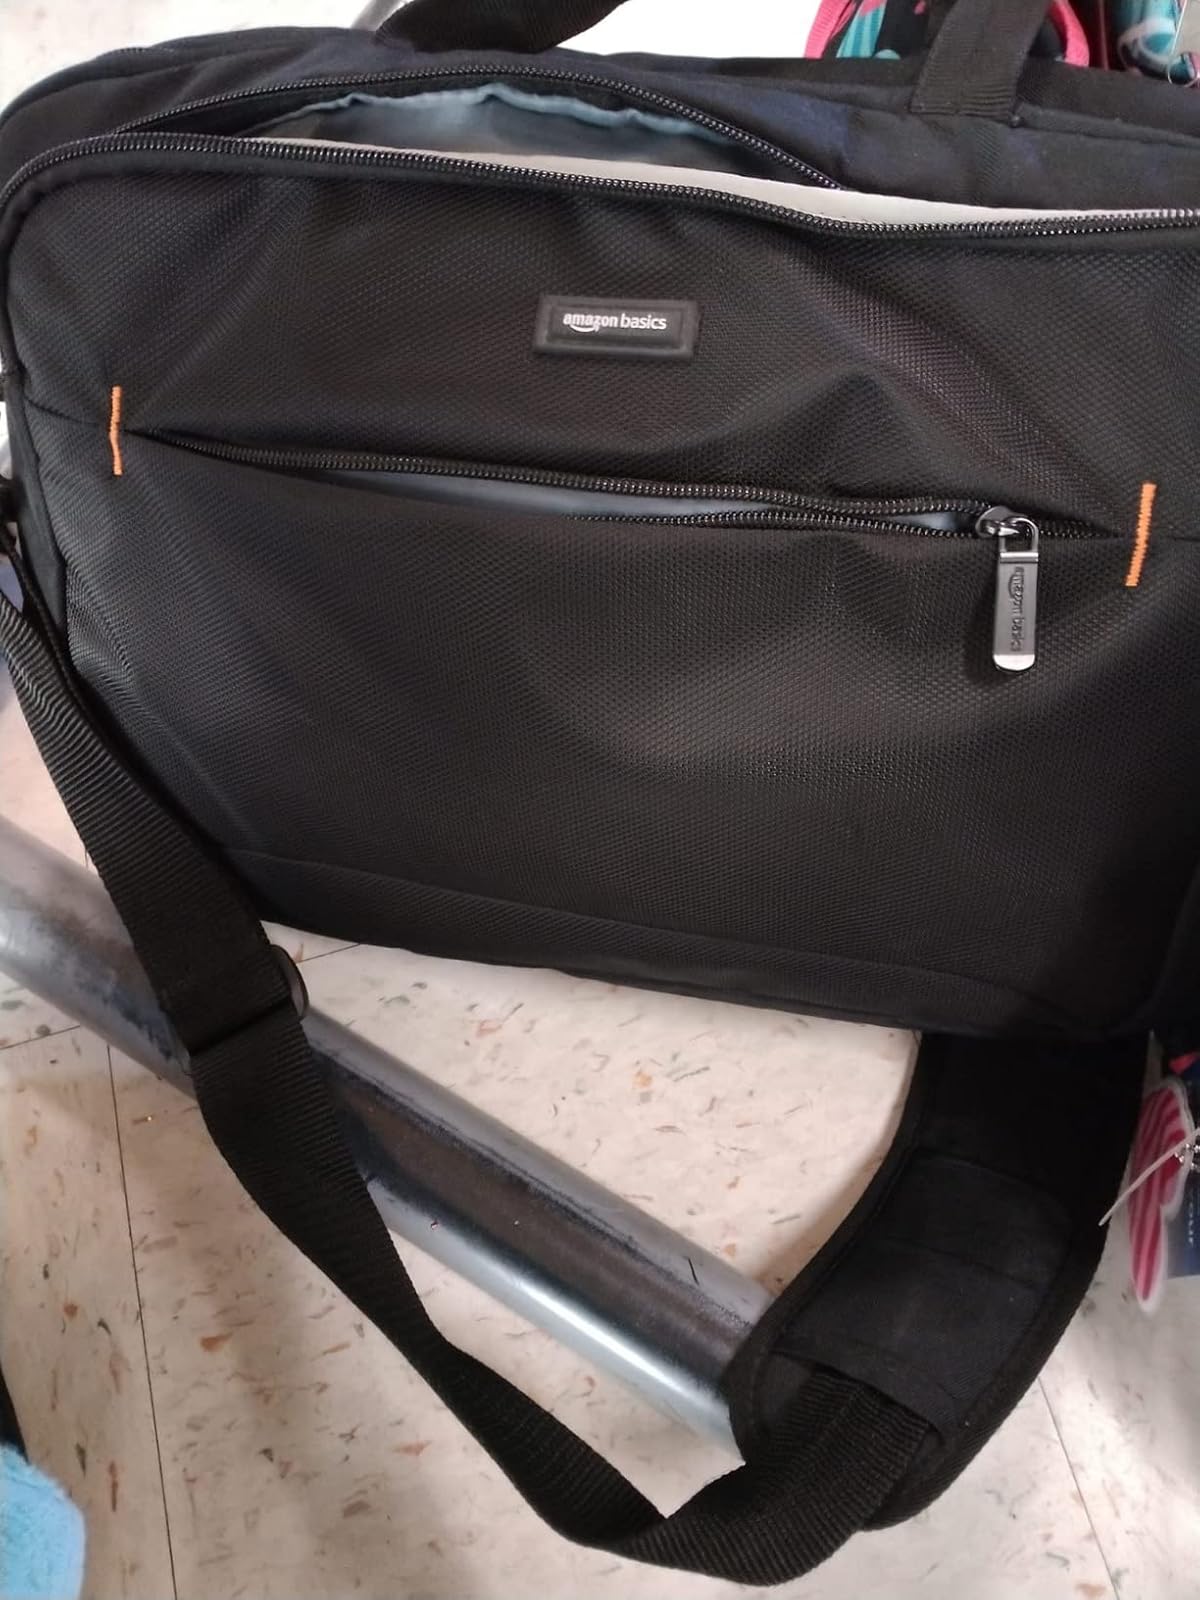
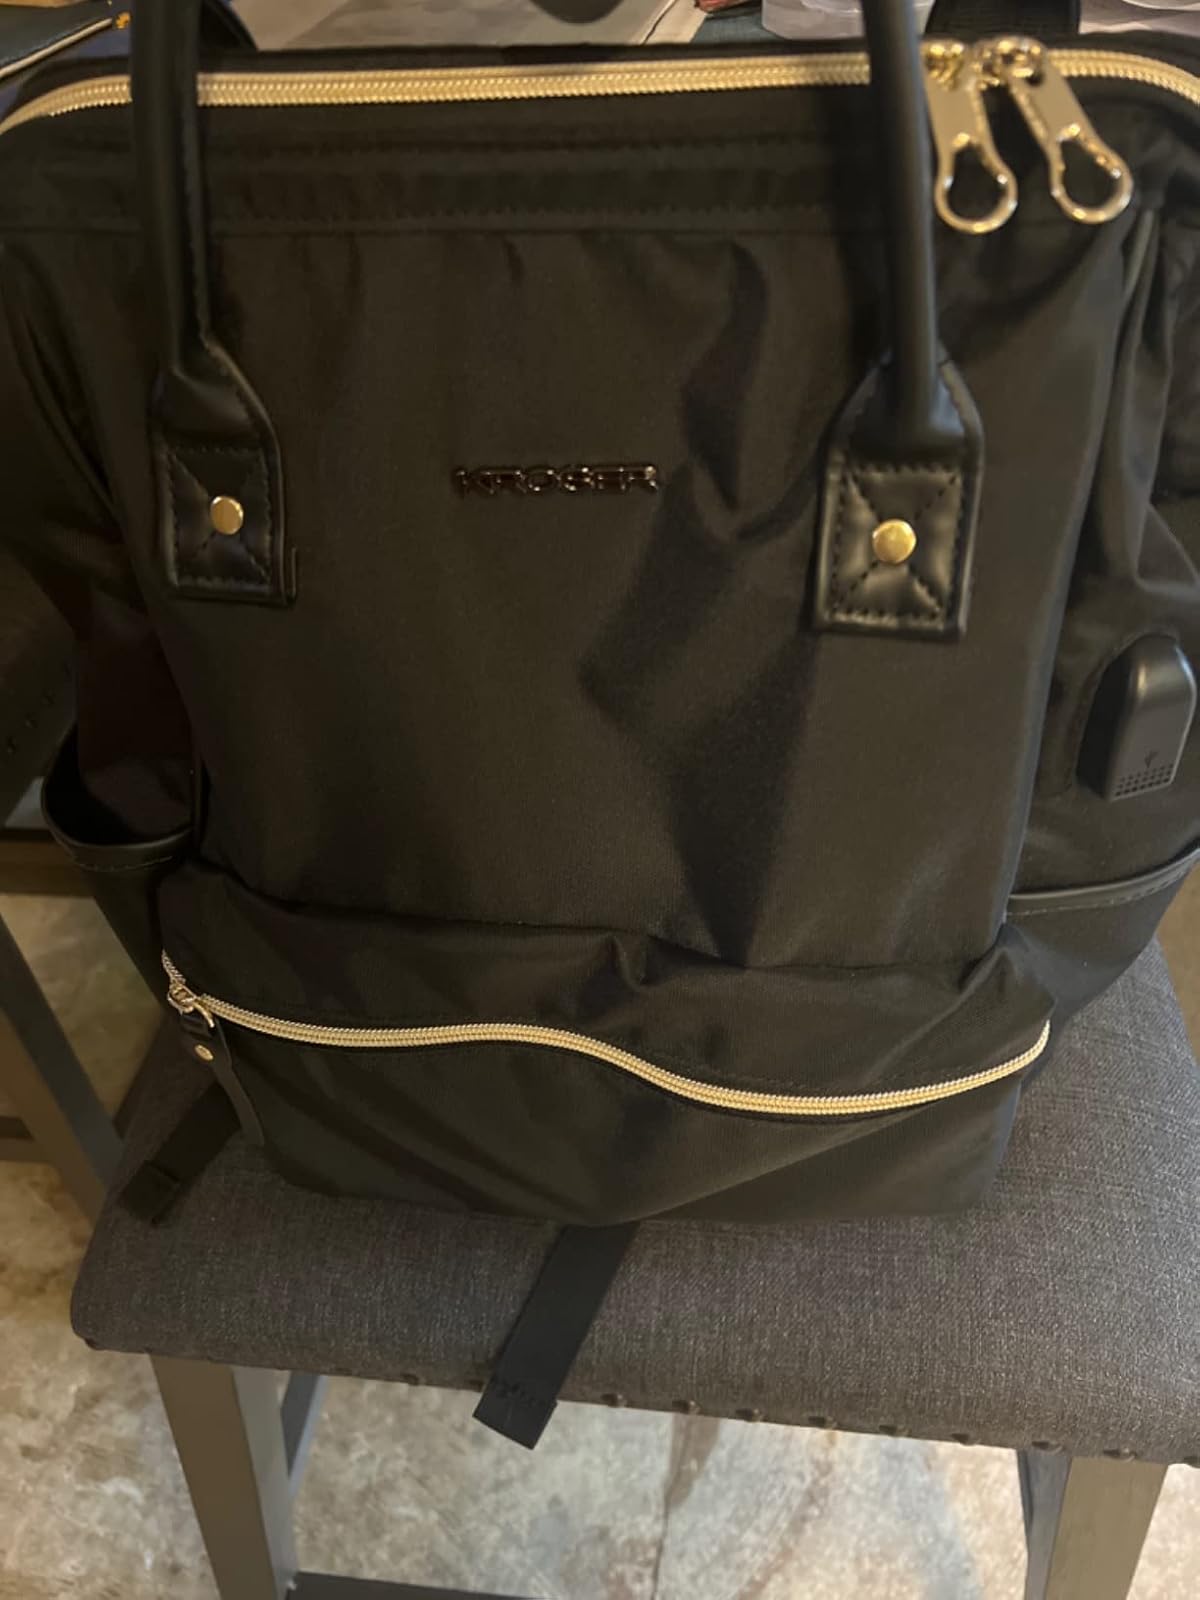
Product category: bag
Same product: no